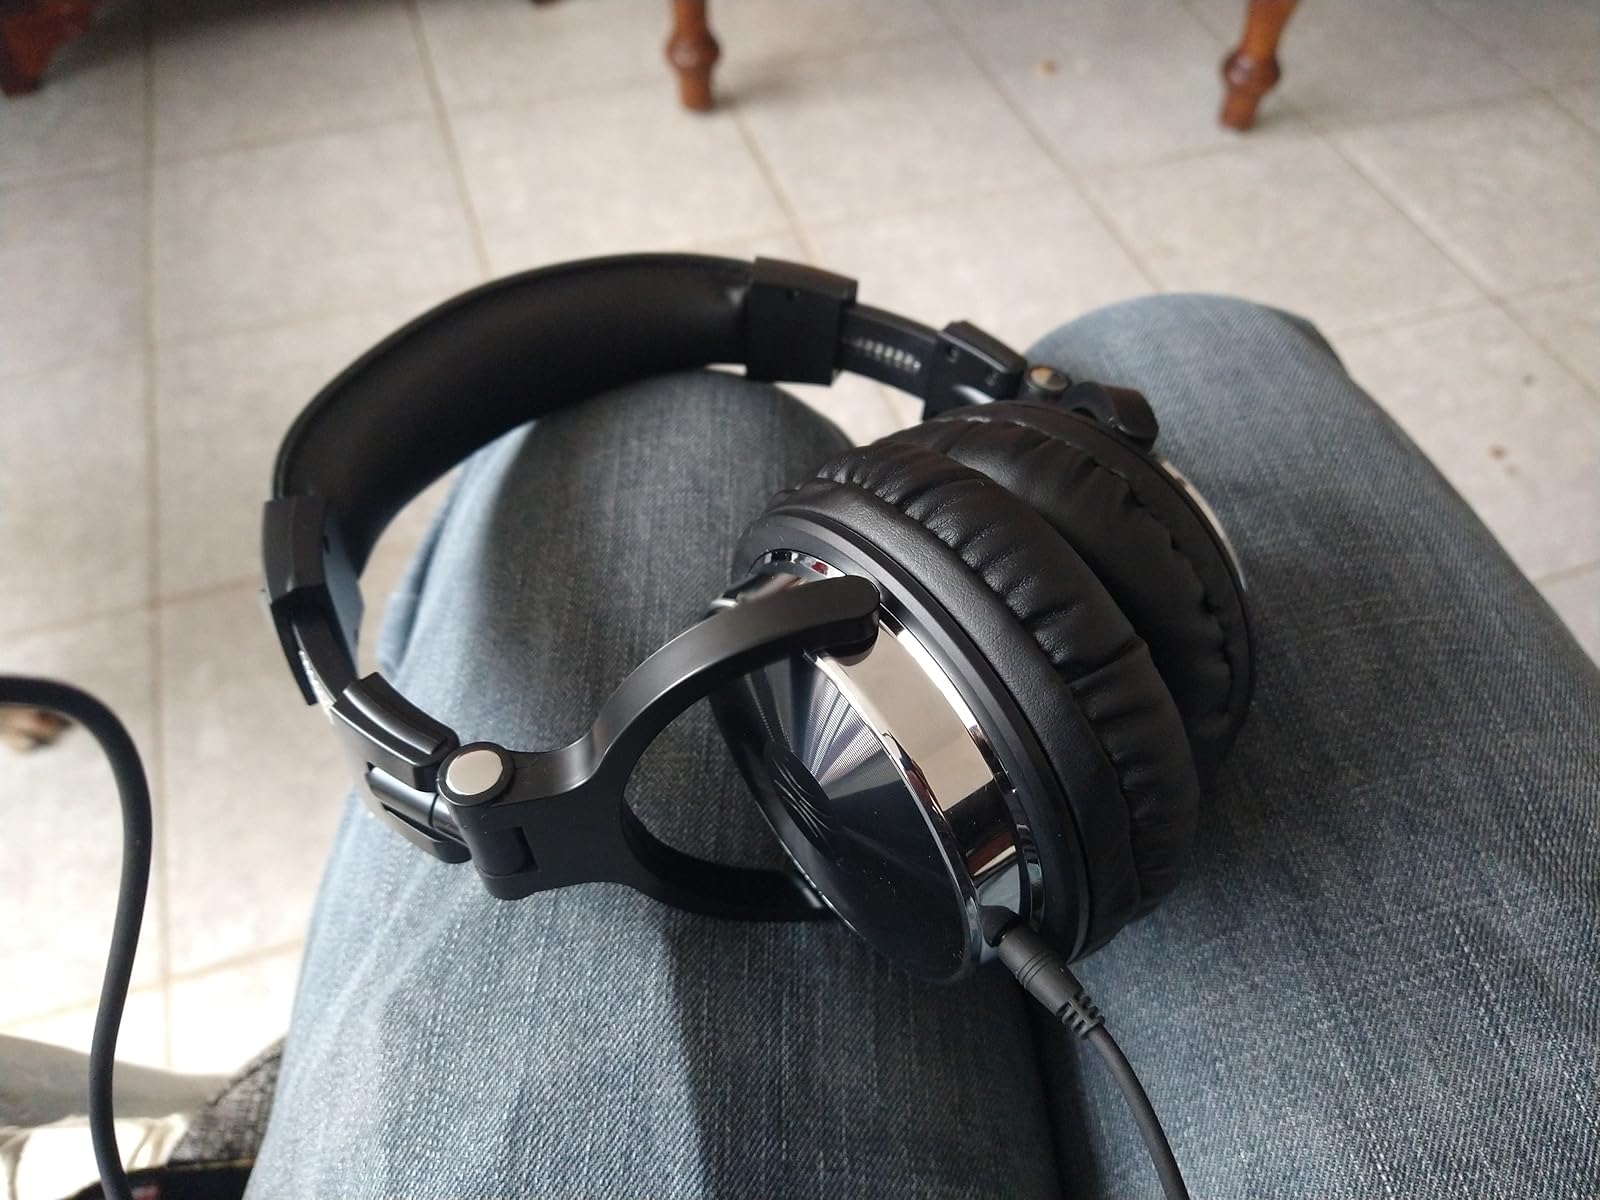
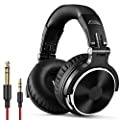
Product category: headphones
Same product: yes